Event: Nepal Earthquake
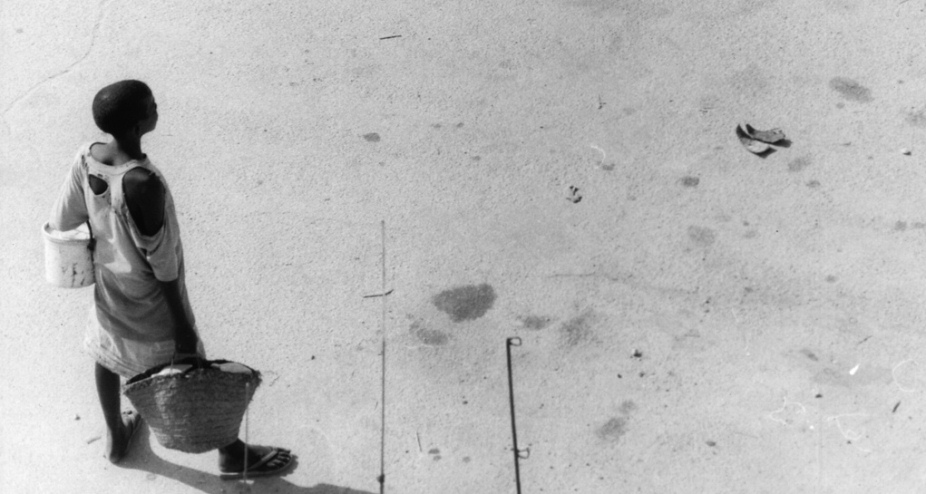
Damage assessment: no_damage